Bill Moos

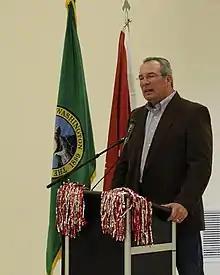
Moos in 2010

William H. Moos (born circa 1951) is an American former college athletics administrator and college football player. He served as the athletic director at the University of Montana from 1990 to 1995, the University of Oregon from 1995 to 2007, Washington State University from 2010 to 2018, and the University of Nebraska–Lincoln from 2017 to 2021. Moos played college football at Washington State from 1969 to 1972.